Pittosporum tenuifolium

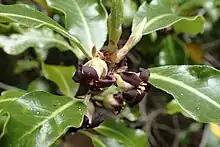
The small, dark flower of

There are over 50 insect species listed in the Plant-SyNZ database that either feed on or parasitise , including wasps, sucking bugs, flies, moths, butterflies, thrips, mites and beetles. There are also more than a dozen beetles that feed on the dead plant material.